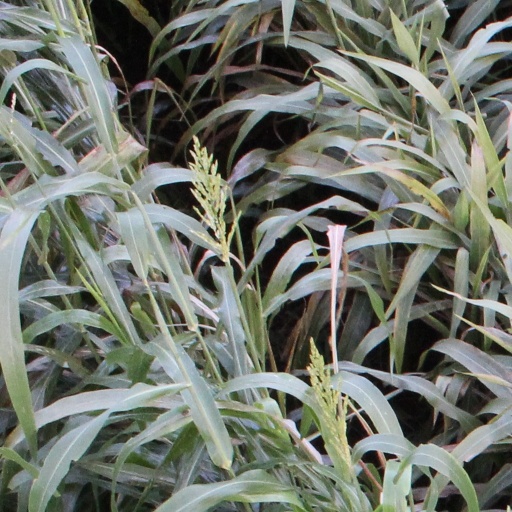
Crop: sorghum